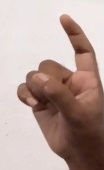
ASL sign: Z